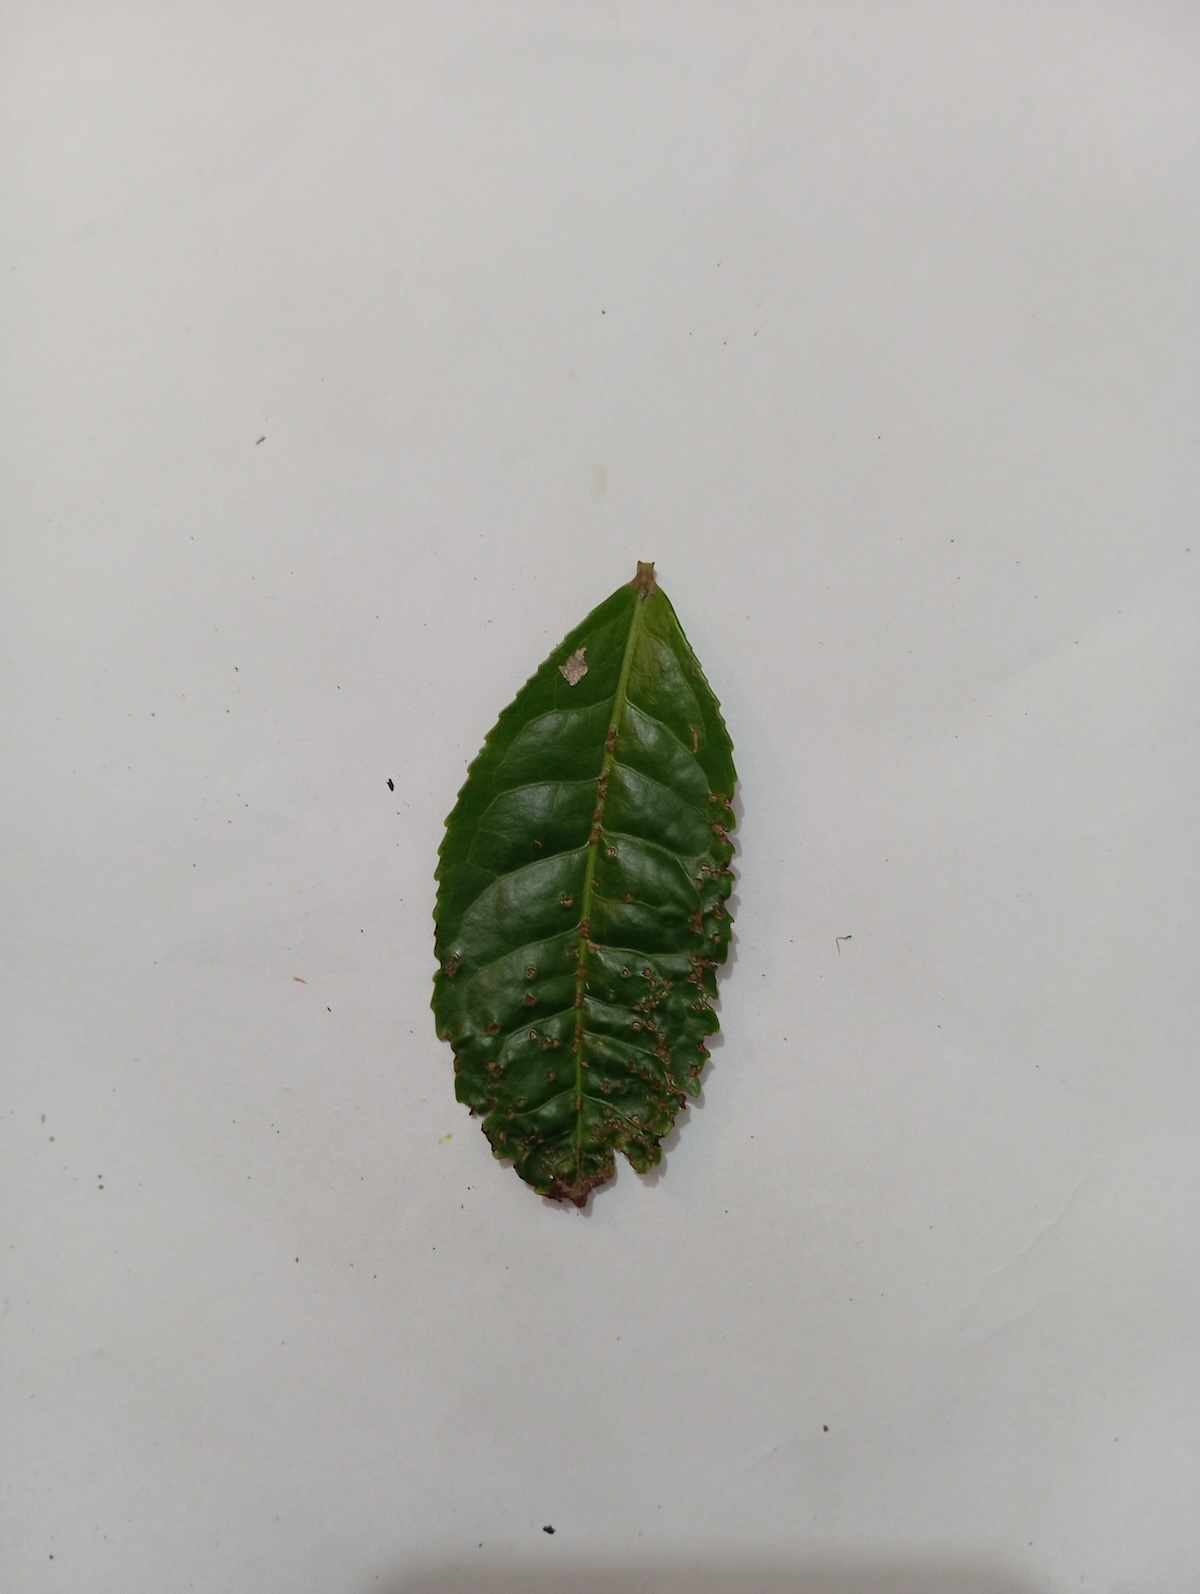
Label: Green mirid bug